Euclide railway station

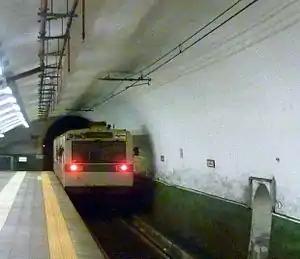

The Euclide railway station is a railway station in Rome (Italy), on the Rome–Civitacastellana–Viterbo railway, managed by ASTRAL (Lazio).